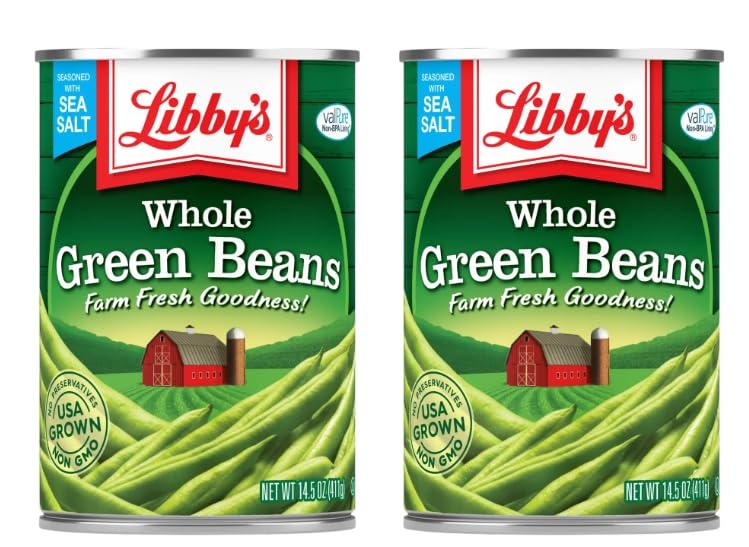
Item Name: Libby's Canned Whole Green Beans, 14.5 oz, 2 Pack
Value: nan
Unit: None

Price: 10.35